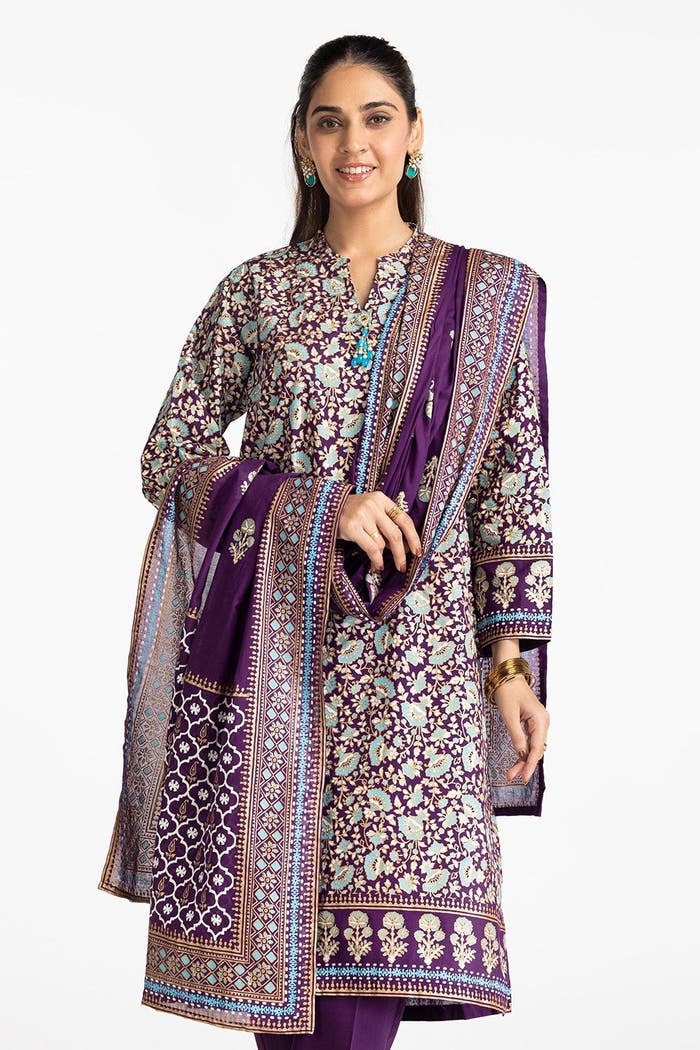
purple multi embroidered cotton suit